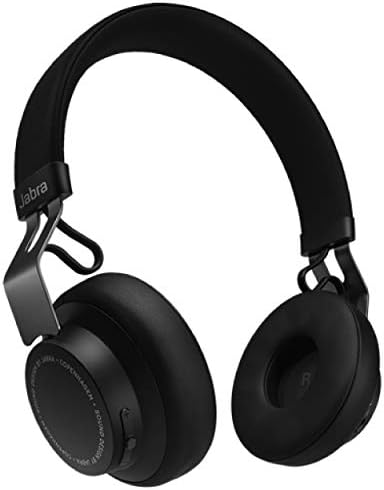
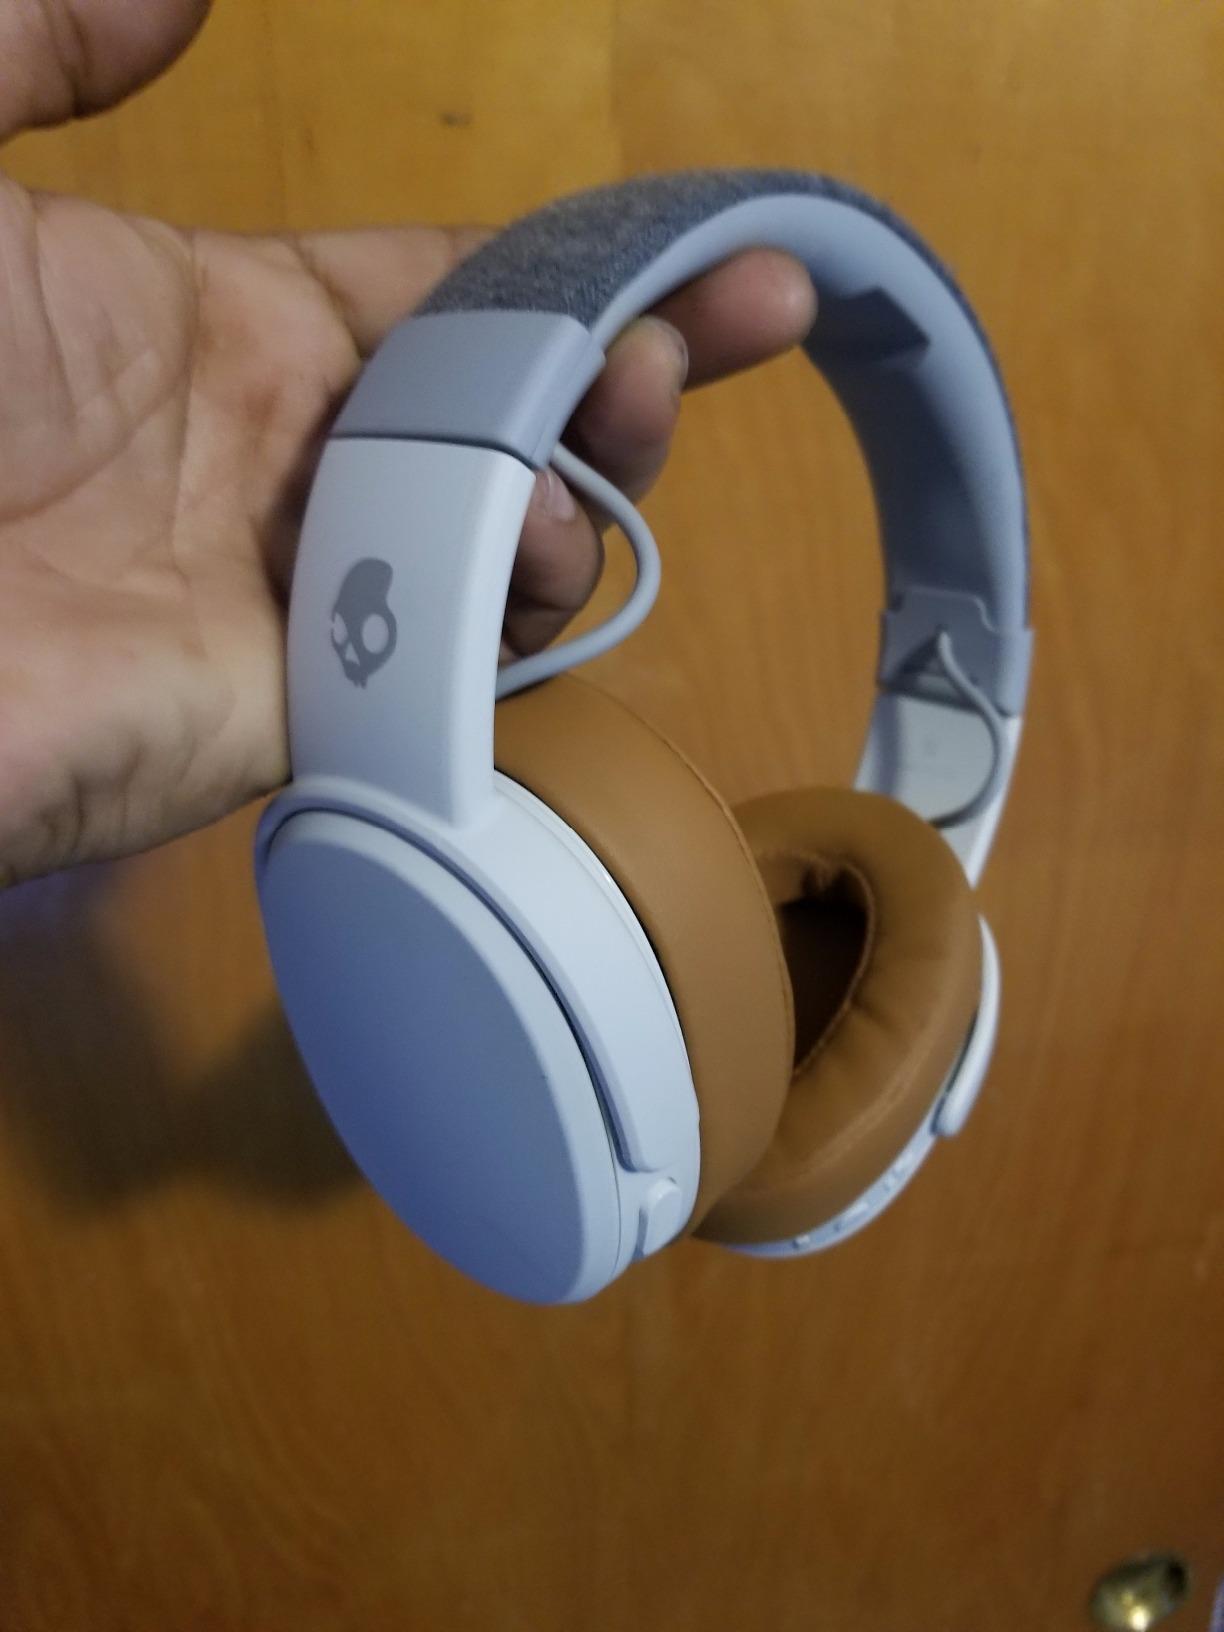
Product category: headphones
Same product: no